Eva Bartoňová

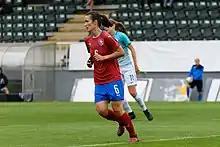
Bartoňová in 2018

Eva Bartoňová (born 17 October 1993) is a Czech football midfielder, currently playing for Sparta Prague in the Czech Women's First League. Bartoňová was voted talent of the year at the 2008 Czech Footballer of the Year (women).